Richard III (2007 film)

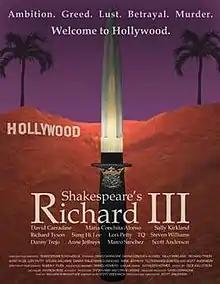
film poster

Richard III is a 2007 crime drama film written and directed by Scott M. Anderson, set in contemporary Hollywood as a modern-day retelling of William Shakespeare's "Richard III".